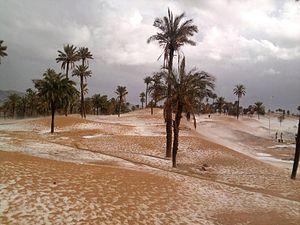
Béchar, anciennement Colomb-Béchar pendant la colonisation française, est une commune de la wilaya de Béchar dont elle est le chef-lieu, située à 1 150 km au sud-ouest de la capitale Alger, à 852 km au nord-est de Tindouf et à environ 80 km à l'est de la frontière marocaine. Béchar est la plus grande ville du sud-ouest algérien, sa population est de 171 724 habitants.